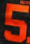
Number: 5